Clothing in Ethiopia

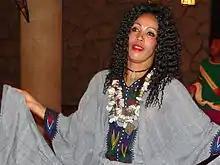
Habesha kemis

Ethiopia has a rich history for textile production due to its cotton production. Textile outputs include handcrafted translucent "shemma" cloth made of Amhara embroideries. Ethiopia is also influential for international fashion manufacturing.